Riesenflugzeug

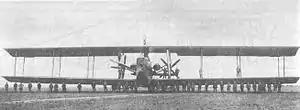
Siemens-Schuckert R.VIII (1918)

A Riesenflugzeug (plural "Riesenflugzeuge", German for "giant aircraft"), sometimes colloquially referred to in English as an R-plane, was any member of a class of large World War I German bombers, possessing at least three aircraft engines, although usually four or more engines. These large multi-engine aircraft could fly several hours with larger bomb loads than the smaller "Grossflugzeug" bombers such as the Gotha G.V.